Gloup

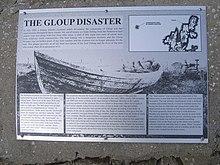
The Gloup Disaster Information Board

In 20/21 July 1881, the Gloup Fishing Disaster occurred, in which 58 fishermen were killed by an unexpected summer storm coming from the direction of Iceland. In 1981, a hundred years after the event a memorial was erected to commemorate the victims. Ten boats were lost, mostly sixareens.